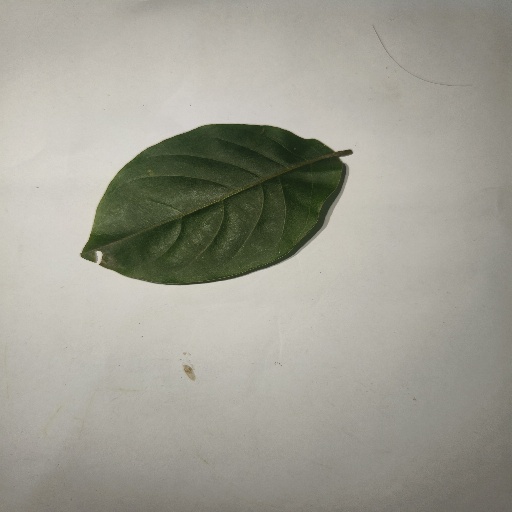
Species: HariTaki
Leaf condition: Shot Hole